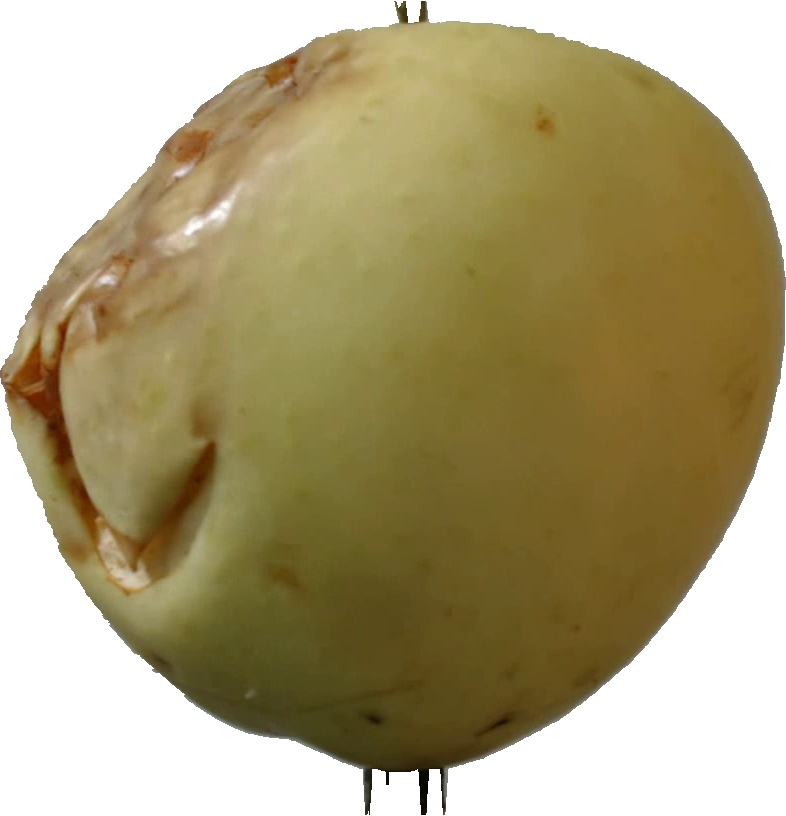
Label: apple_hit_1